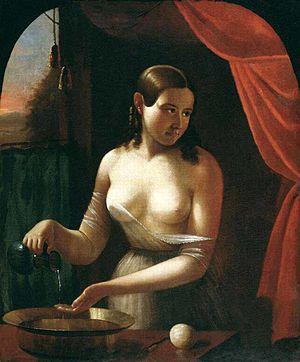
Grigori Laptchenko est une peintre russe, peintre historique, portraitiste, académicien de l'Académie russe des Beaux-Arts. Il a épousé le modèle italien Vittoria Caldoni, avec laquelle il s'est installé en Russie durant plusieurs années. Au milieu de sa vie, il devient aveugle. En raison de divers évènements son patrimoine pictural s'est perdu. Selon M. Rakova, Laptchenko a démontré que sa peinture relie le classicisme et le naturalisme, ce qui est une des caractéristiques de années 1840 avec son académisme et son romantisme.